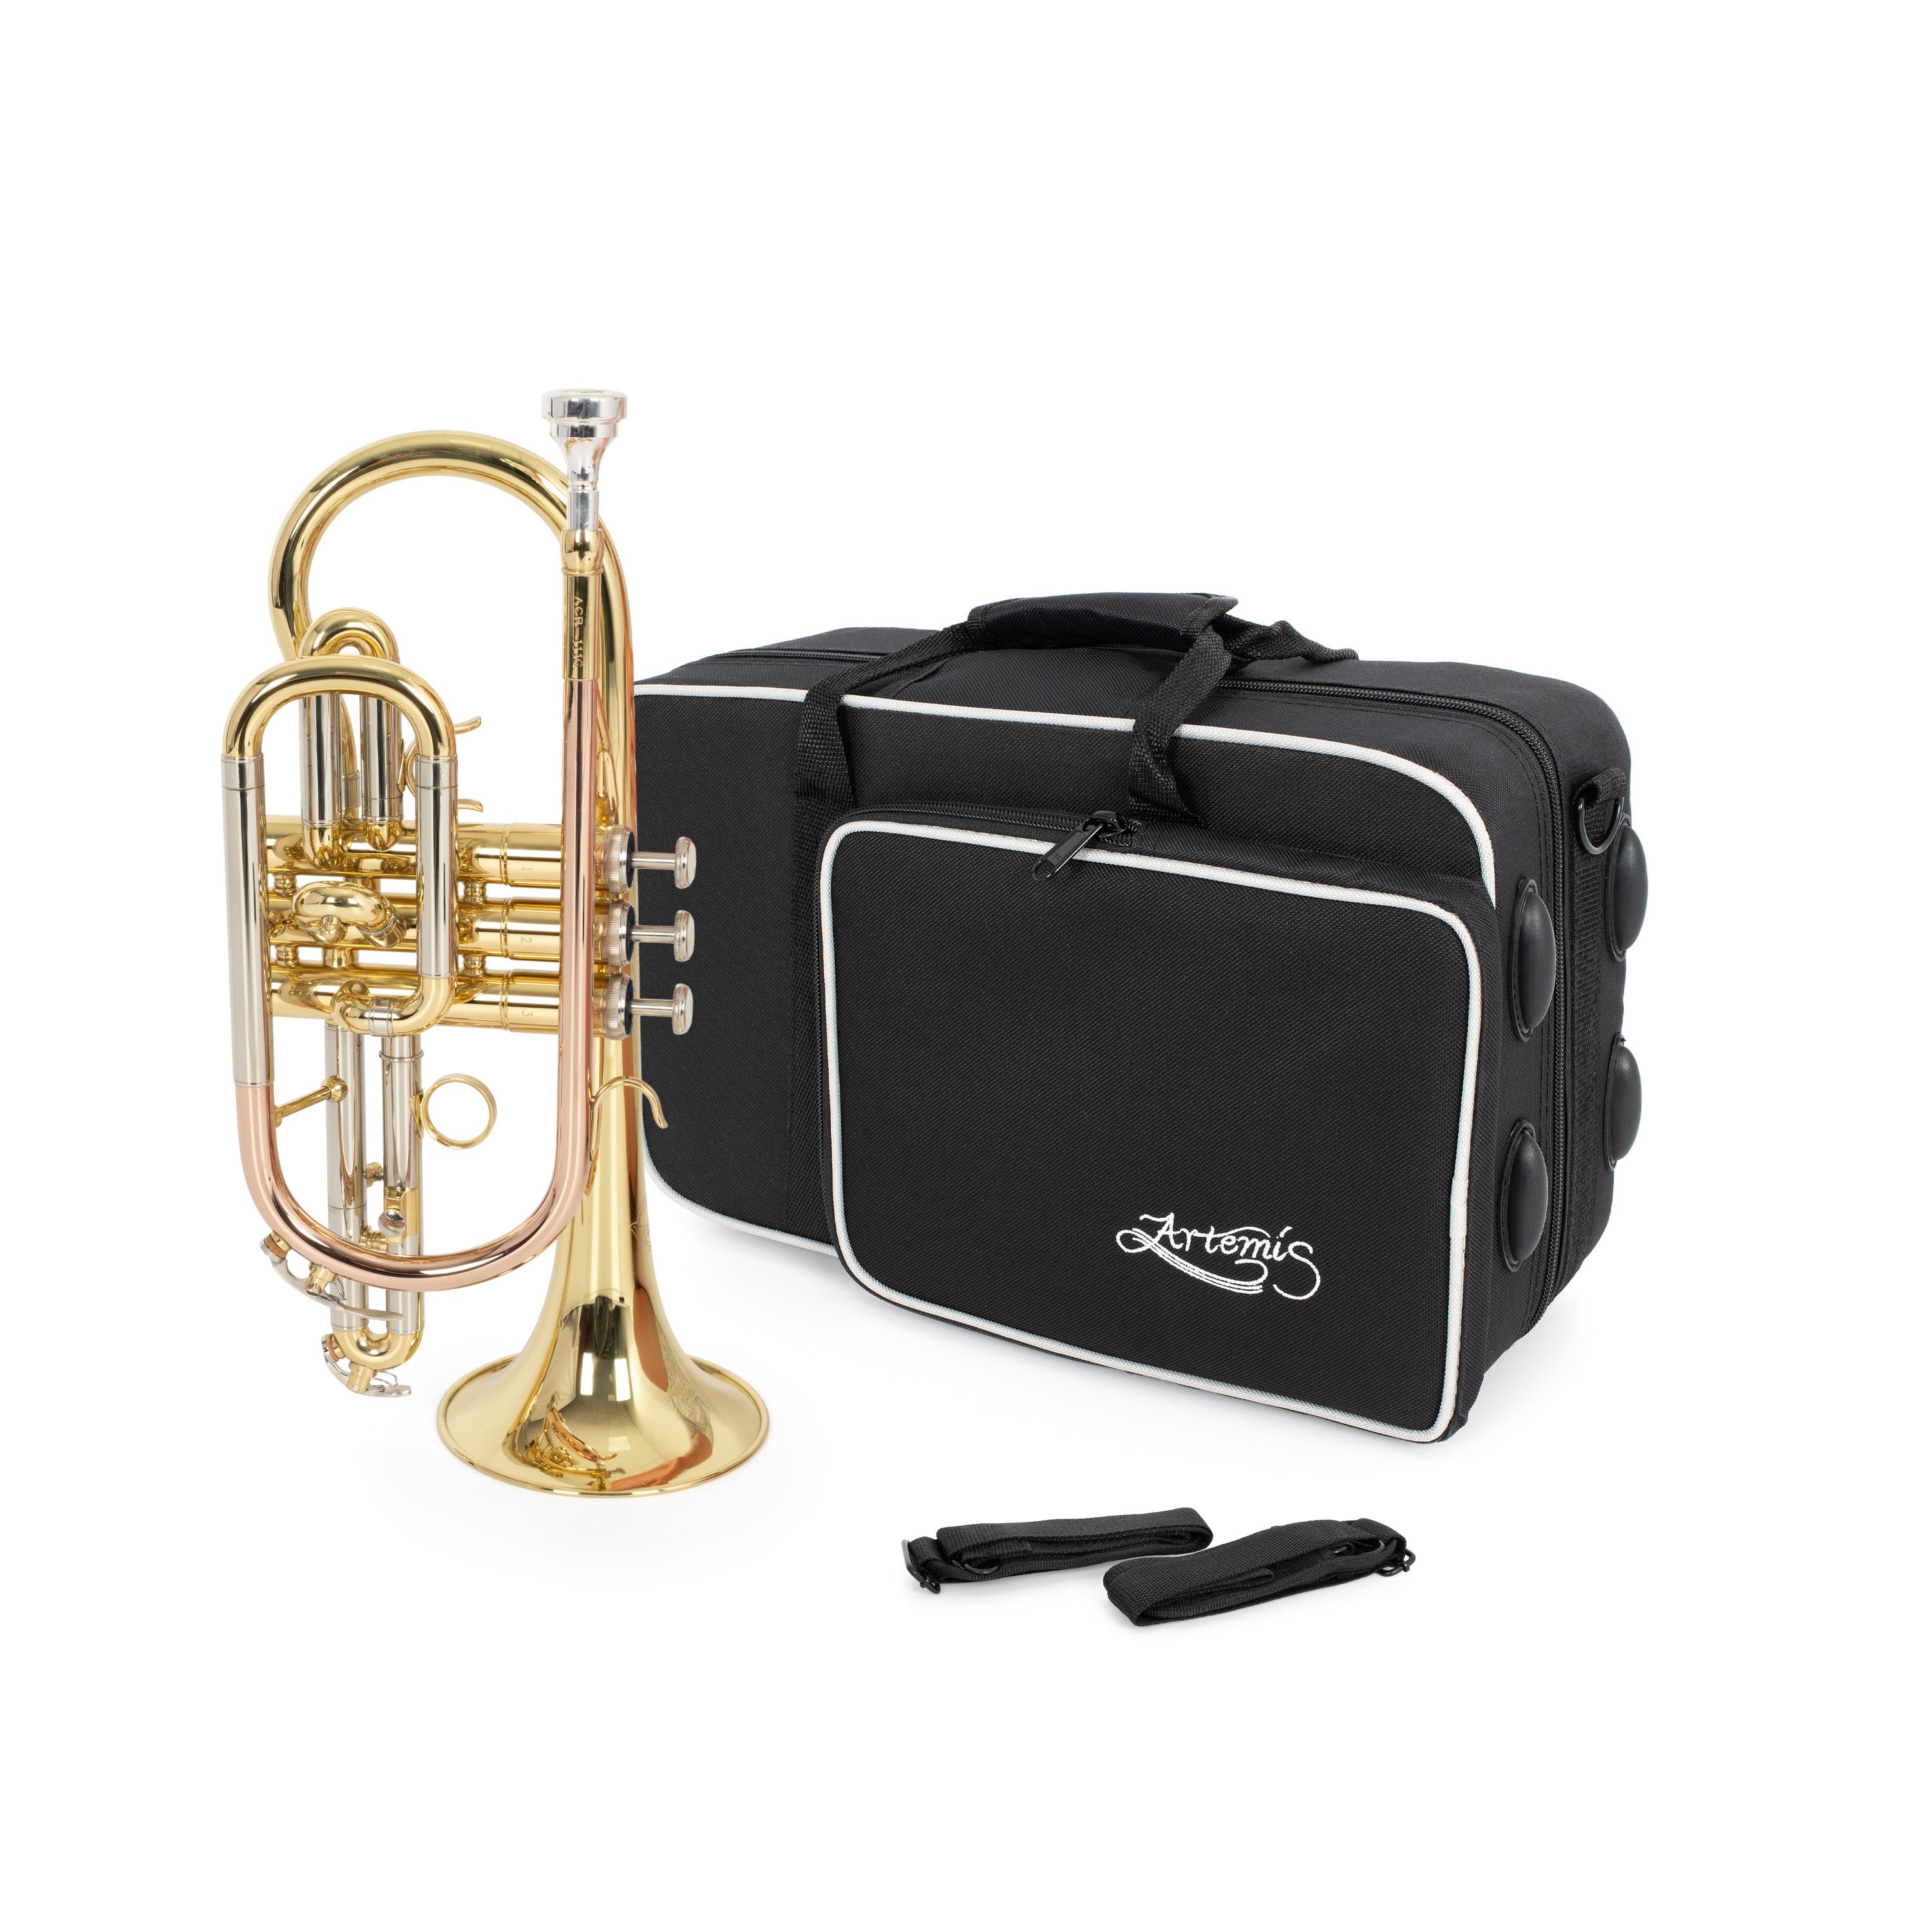
Artemis student Bb cornet outfit
Free blowing, great value student cornet Robust construction with rose brass leadpipe Features mobile 1st and 3rd valve slides Lacquered brass body with vented valves Set up throughly by skilled technicians in UK workshops prior to shipping Supplied with well-padded flight case and student mouthpiece
Brand: Chamberlain Music
Category: Arts & Entertainment > Hobbies & Creative Arts > Musical Instruments > Brass Instruments > Trumpets & Cornets > Cornets